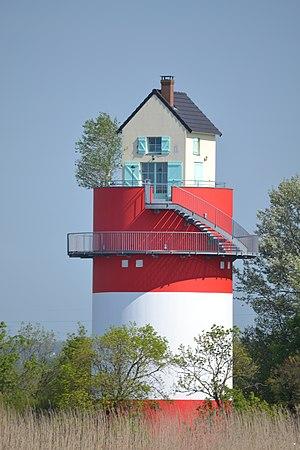
Villa cheminée, œuvre de l'artiste japonais Tatzu Nishi.